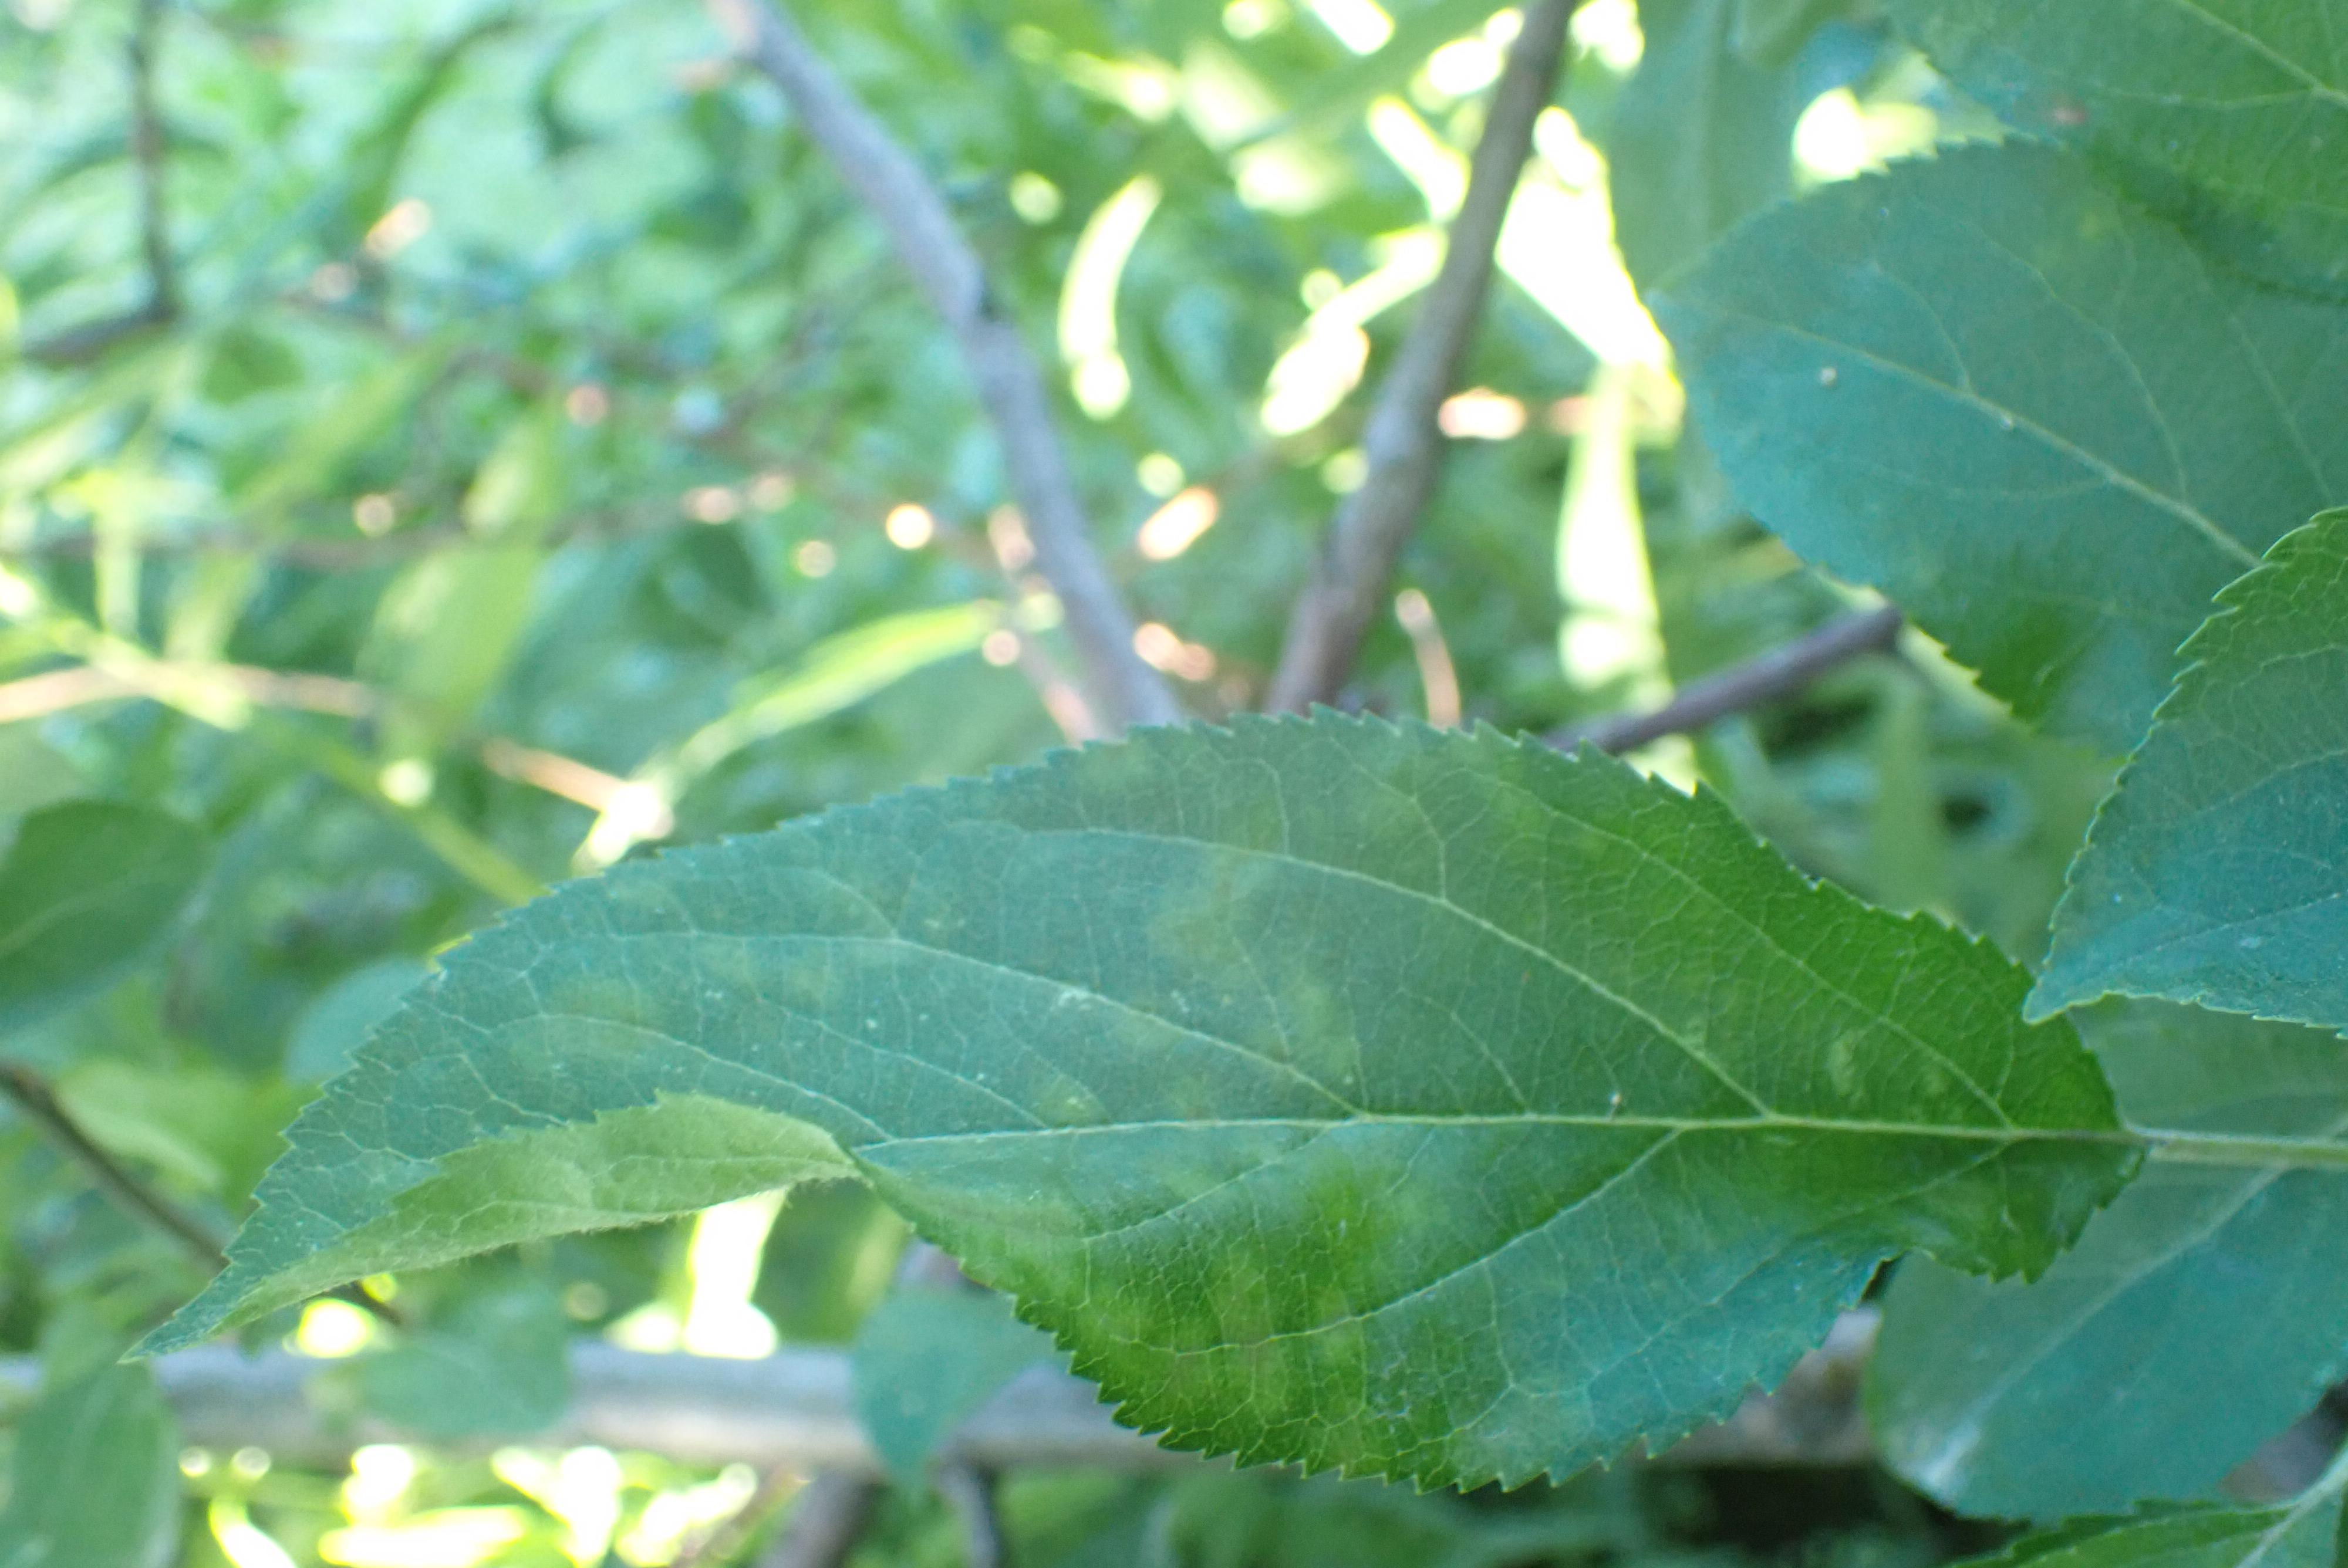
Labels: scab